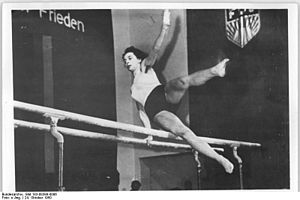
Barre (gymnastikredskab)
Ursula Pagel ved de østtyske gymnastikmesterskaber i 1950
En barre er et redskab, der anvendes i redskabsgymnastik, hvor ordet betegner et sæt af to stænger.